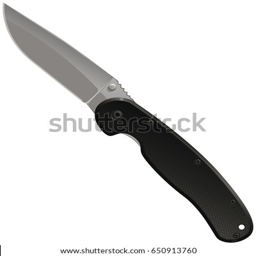
folding knife on a white background